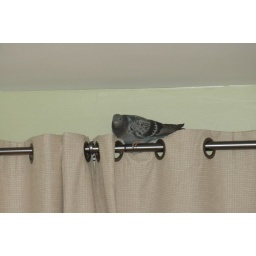
pigeon in my house 3